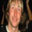
Label: man